Tsuwano Station

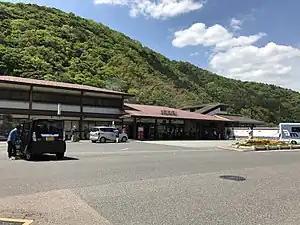
Tsuwano Station Building, May 2017

is a passenger railway station located in the town of Tsuwano, Kanoashi District, Shimane Prefecture, Japan. It is operated by the West Japan Railway Company (JR West).